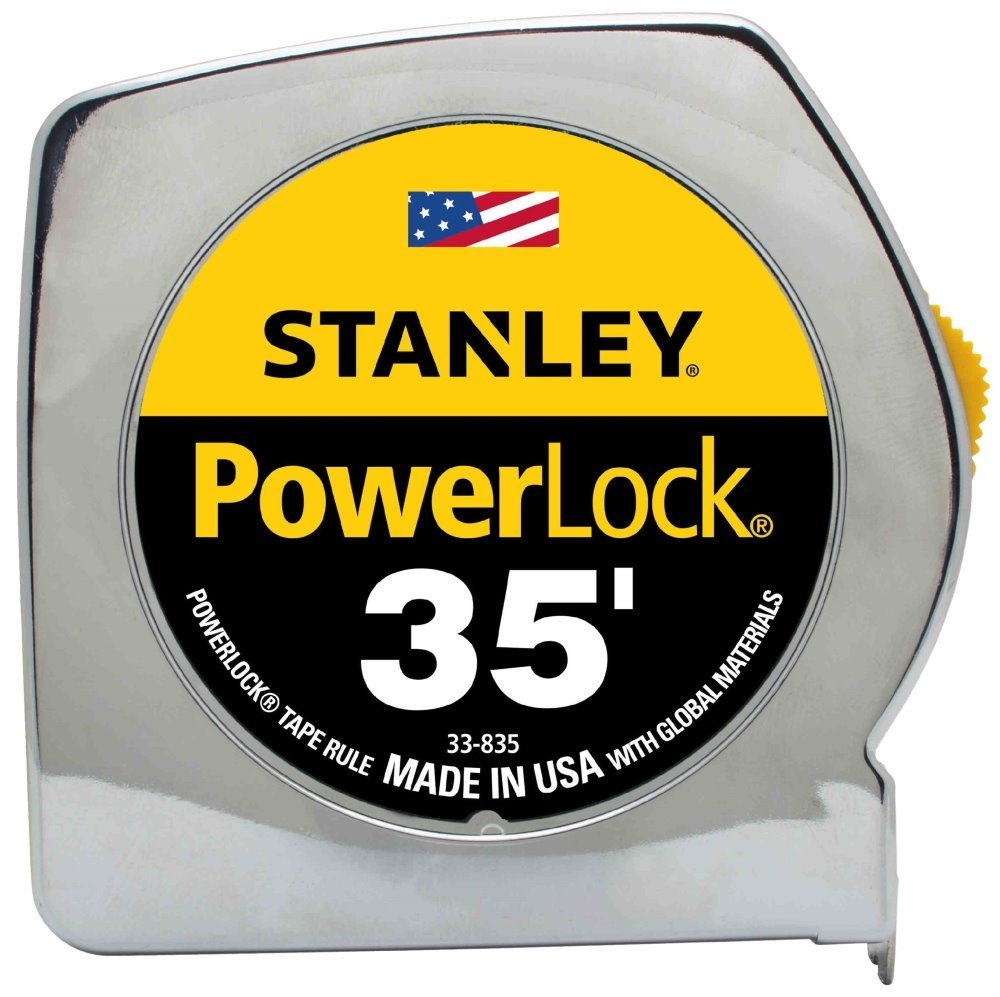
35' PowerLock® Pocket Tape Measure
35' PowerLock® Pocket Tape Measure Powerlock - 35.4" Tape, 1" Blade, Mylar Coated for Durability, Heat Treated, Spring Loaded for Longer Life, Snap Center Marking on Blade for Framing Purposes, Easy Access Blade Retains Rigid for 4', Positive locking of the blade does not crack while taking measurements. Product Features
Brand: Stanley
Category: Hardware > Tools > Measuring Tools & Sensors > Tape Measures